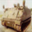
Label: tank